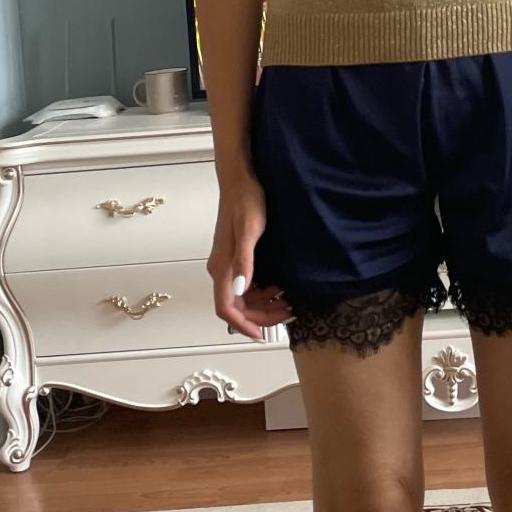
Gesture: no_gesture